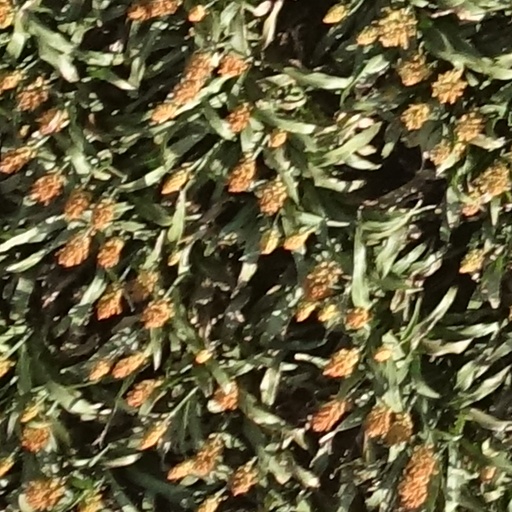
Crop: sorghum